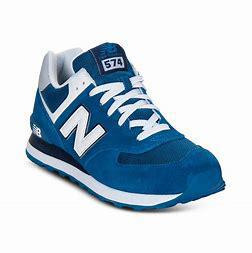
Brand: New
Model: Balance 574